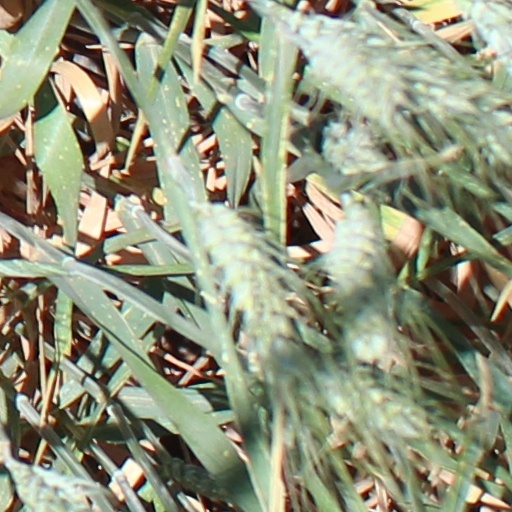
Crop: wheat